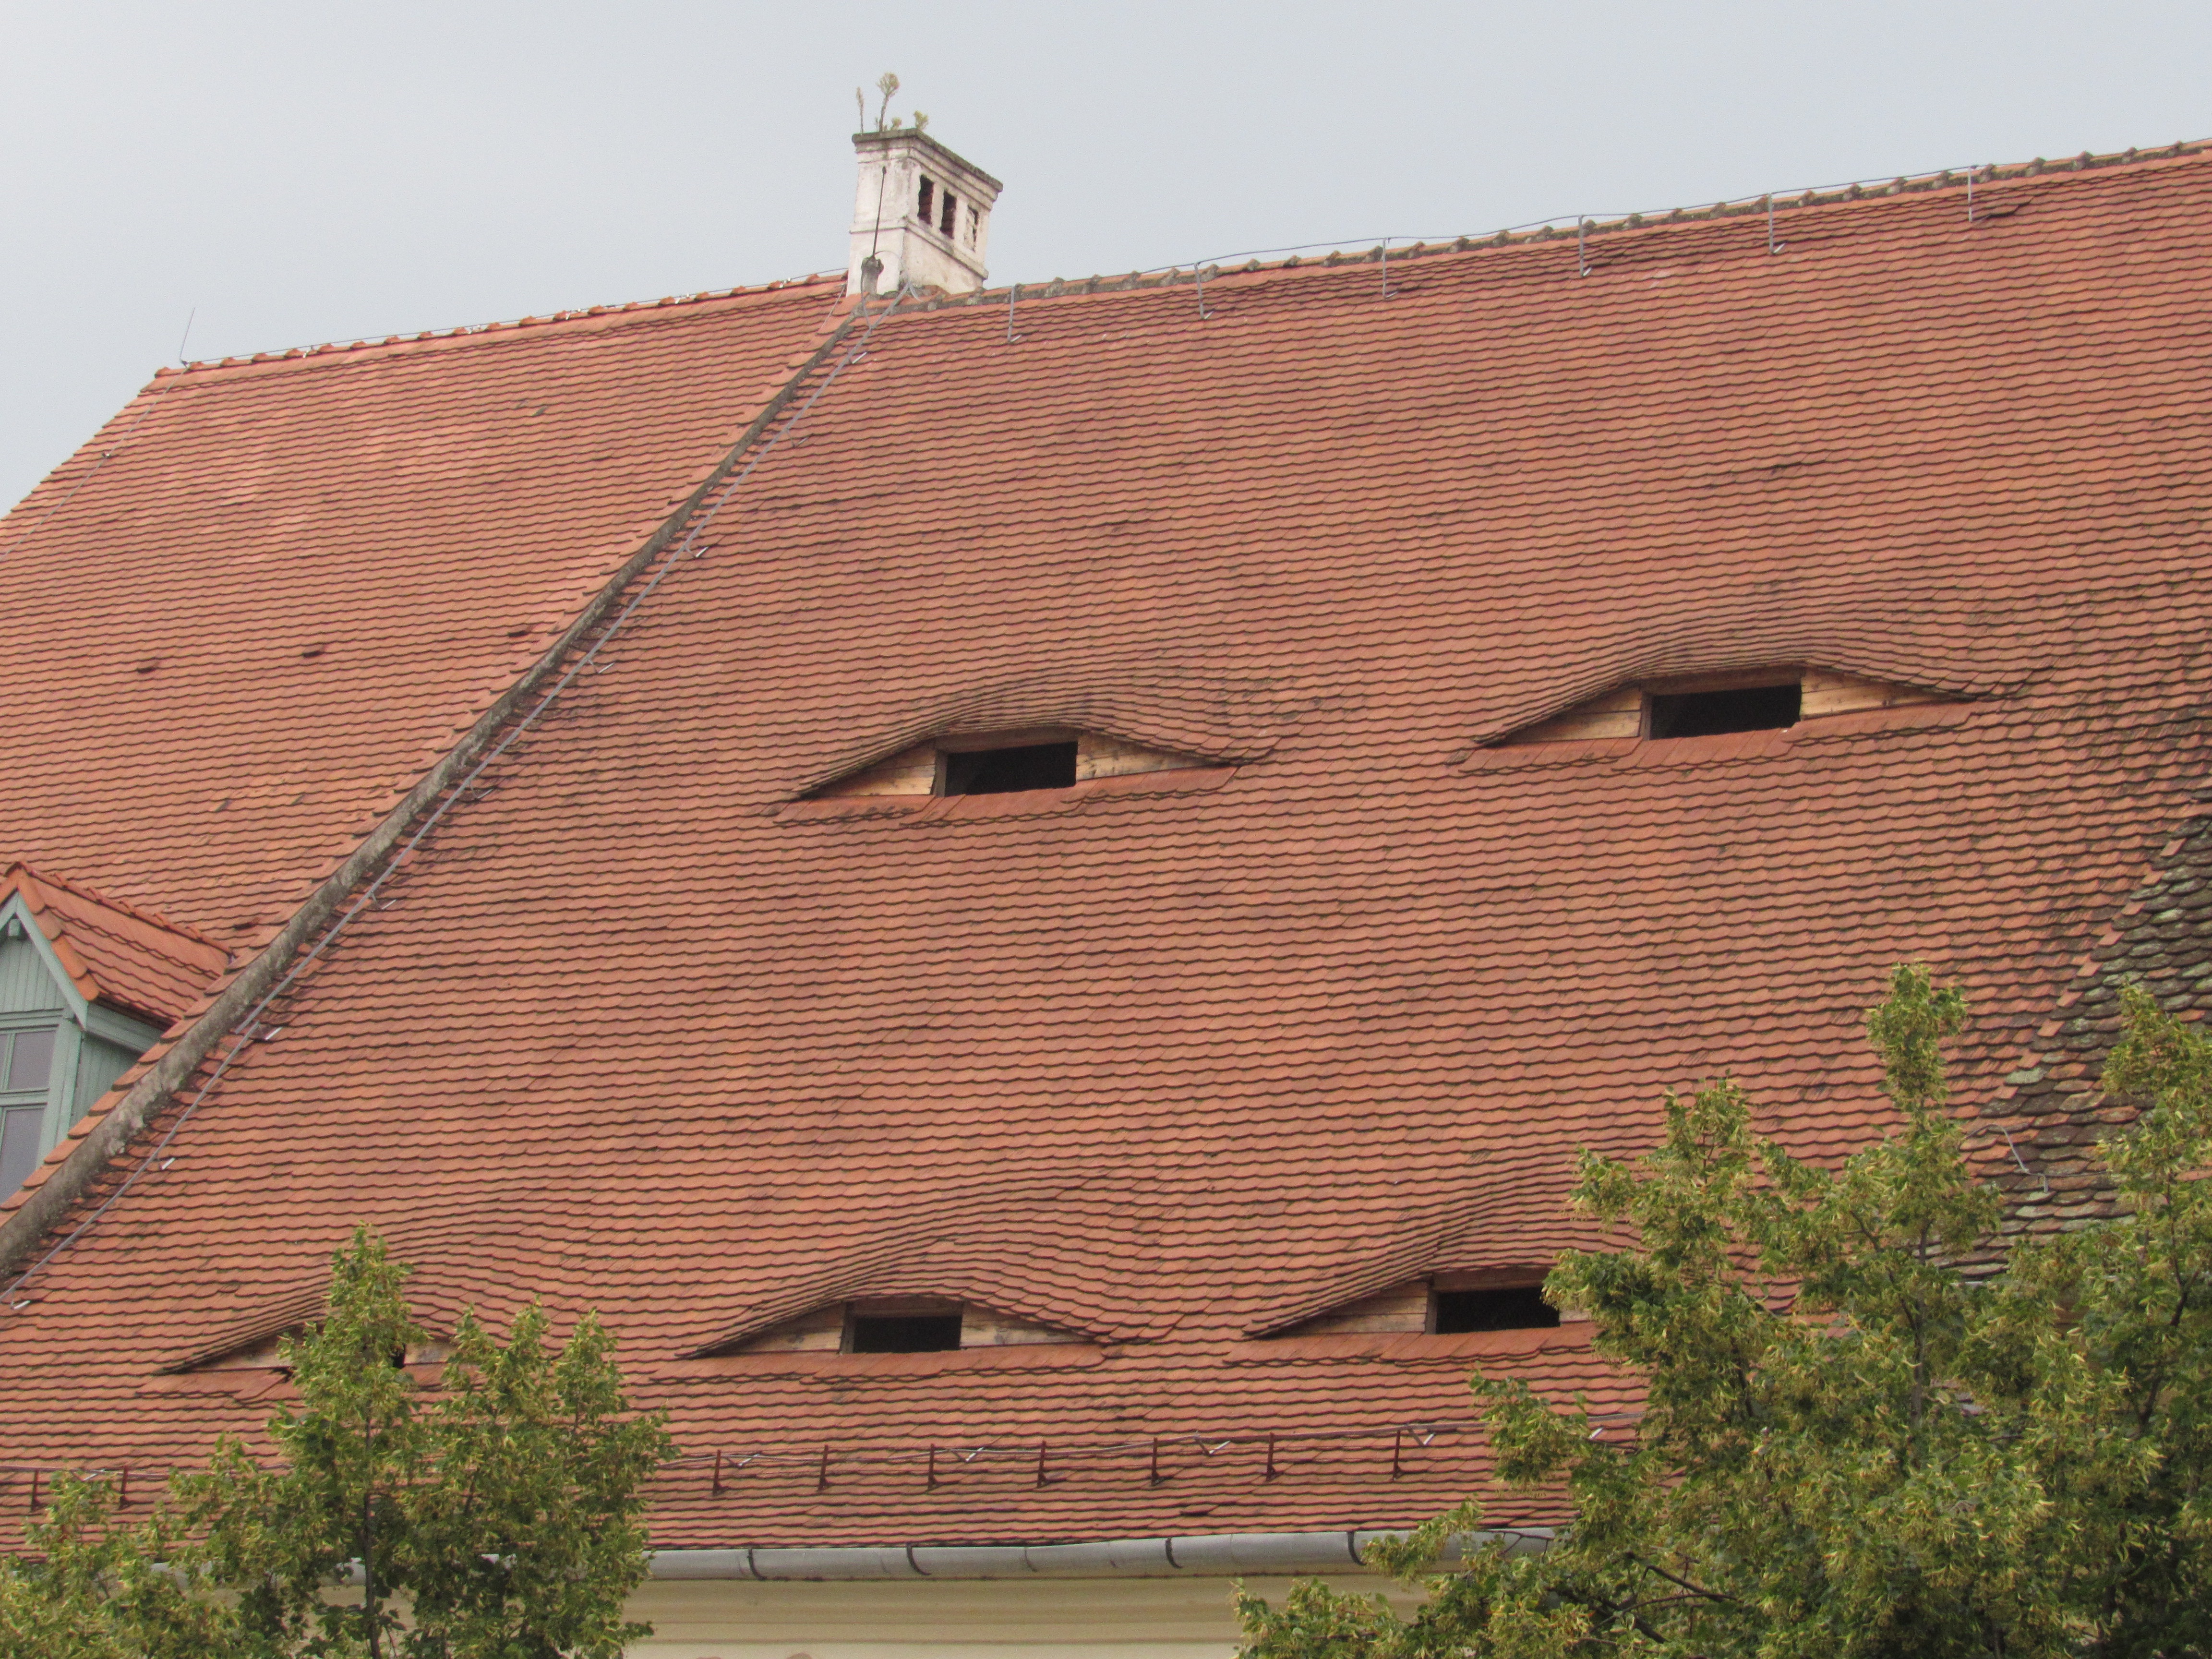
wood, house, roof, facade, property, material, eye, brickwork, romania, thatching, transylvania, sibiu, outdoor structure